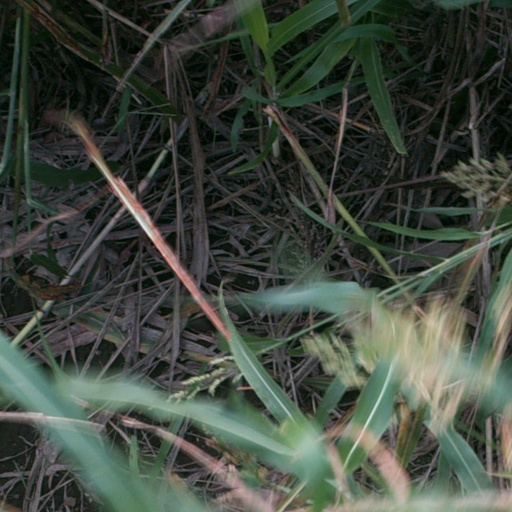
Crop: sorghum